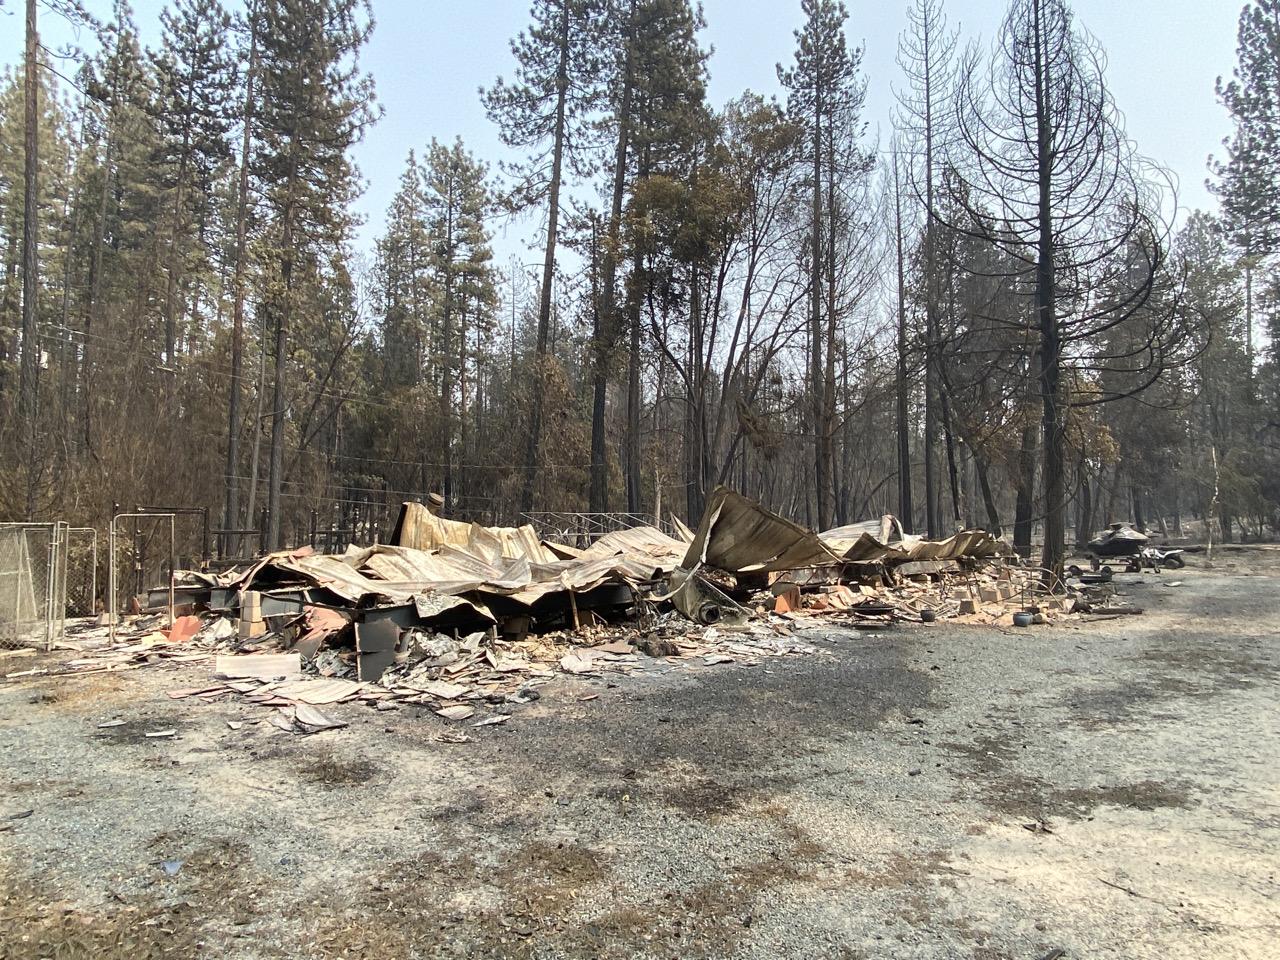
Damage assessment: destroyed